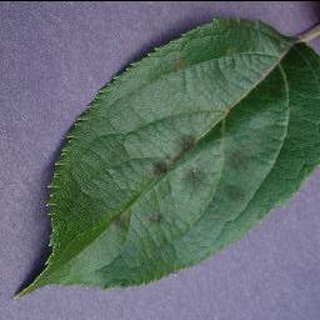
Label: apple_apple_scab